Auburn University traditions

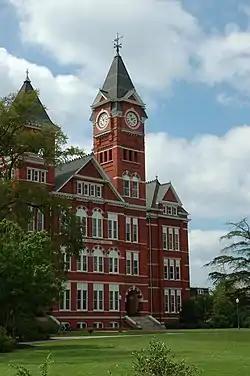
Samford Hall, with a clock tower that encloses a carillon that plays the university fight song once a day.

Auburn University's fight song, "War Eagle", was written in 1954 and 1955 by Robert Allen and Al Stillman. It was introduced at the beginning of the 1955 football season and served as the official fight song ever since.